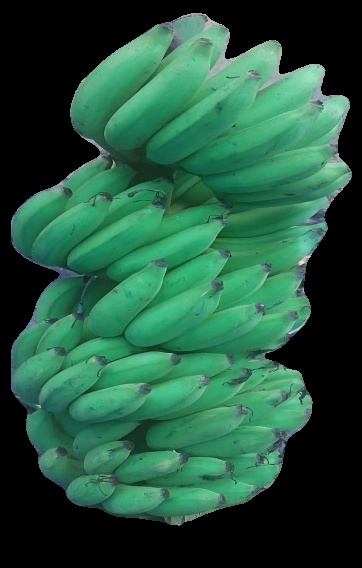
Variety: elakki-bale
Grade: grade2